Jean-Pierre Lecocq

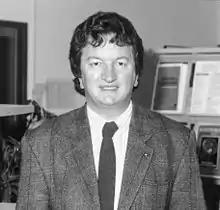
Jean-Pierre Lecocq (about 1990)

Jean-Pierre Willy Georges Ghislain Lecocq (17 July 1947 – 20 January 1992) was a Belgian molecular biologist and entrepreneur.